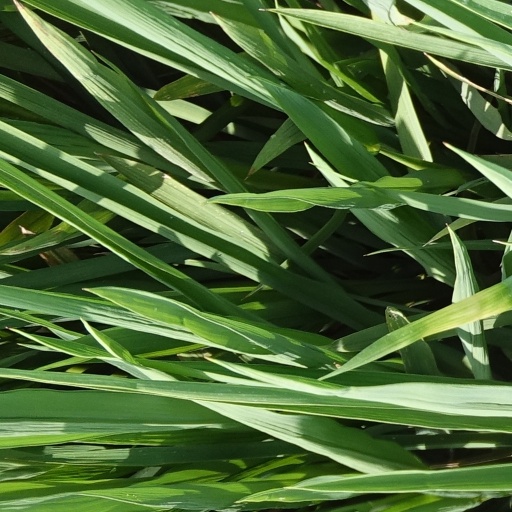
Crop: rice